Geoffrey de Runcey

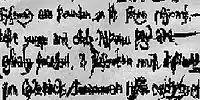
Portion of the chronicle manuscript.

The "Chronicle" is, unusually, written in late Middle English, although in a second version (B manuscript), de Runcey or another hand appears to have (poorly) translated sections into Latin for the newly chosen abbot's reading. This version is of a more decorated nature. His journal has proved particularly useful for historians researching Fen customs before Cornelius Vermuyden's great drainage scheme of the 1630s, and is notable for its whimsical, yet unusually secular outlook and lack of superstition. In particular his vivid account of stilt walkers has provided the foundation for many histories of the area: